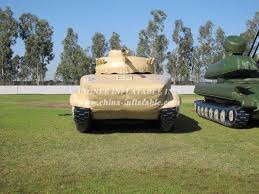
Label: BMP-2